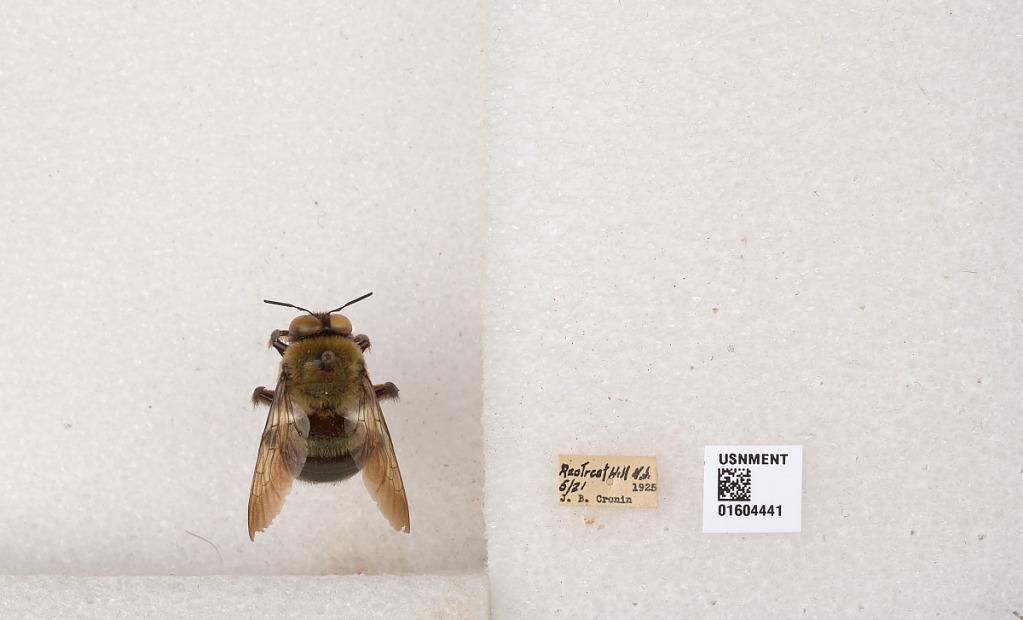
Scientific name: Xylocopa (Xylocopoides) virginica virginica (Linnaeus)
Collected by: J. Cronin
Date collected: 1925-6-21
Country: United States
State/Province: New Jersey
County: Burlington
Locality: Retreat Hill
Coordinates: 39.9164, -74.7128